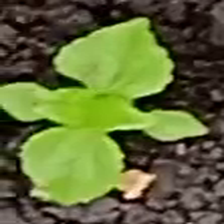
Weed species: Lamber_Quarter_plant(Chenopodium )